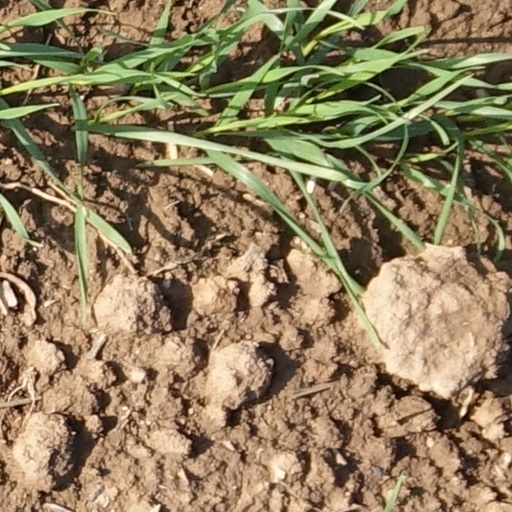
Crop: wheat